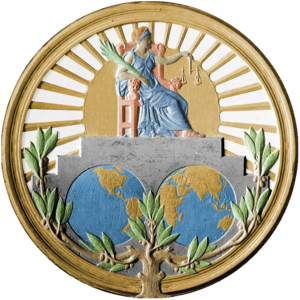
La Cour internationale de Justice, siégeant à La Haye dans le palais de la Paix, est établie par l'article 92 de la Charte des Nations unies : « La Cour internationale de Justice constitue l'organe judiciaire principal des Nations unies. Elle fonctionne conformément à un Statut établi sur la base du Statut de la Cour permanente de Justice internationale et annexé à la présente Charte dont il fait partie intégrante. » Elle a pour principales fonctions de régler des conflits juridiques soumis par les États et de donner un avis sur des questions juridiques présentées par des organes et agences internationaux agréés par l'Assemblée générale des Nations unies.